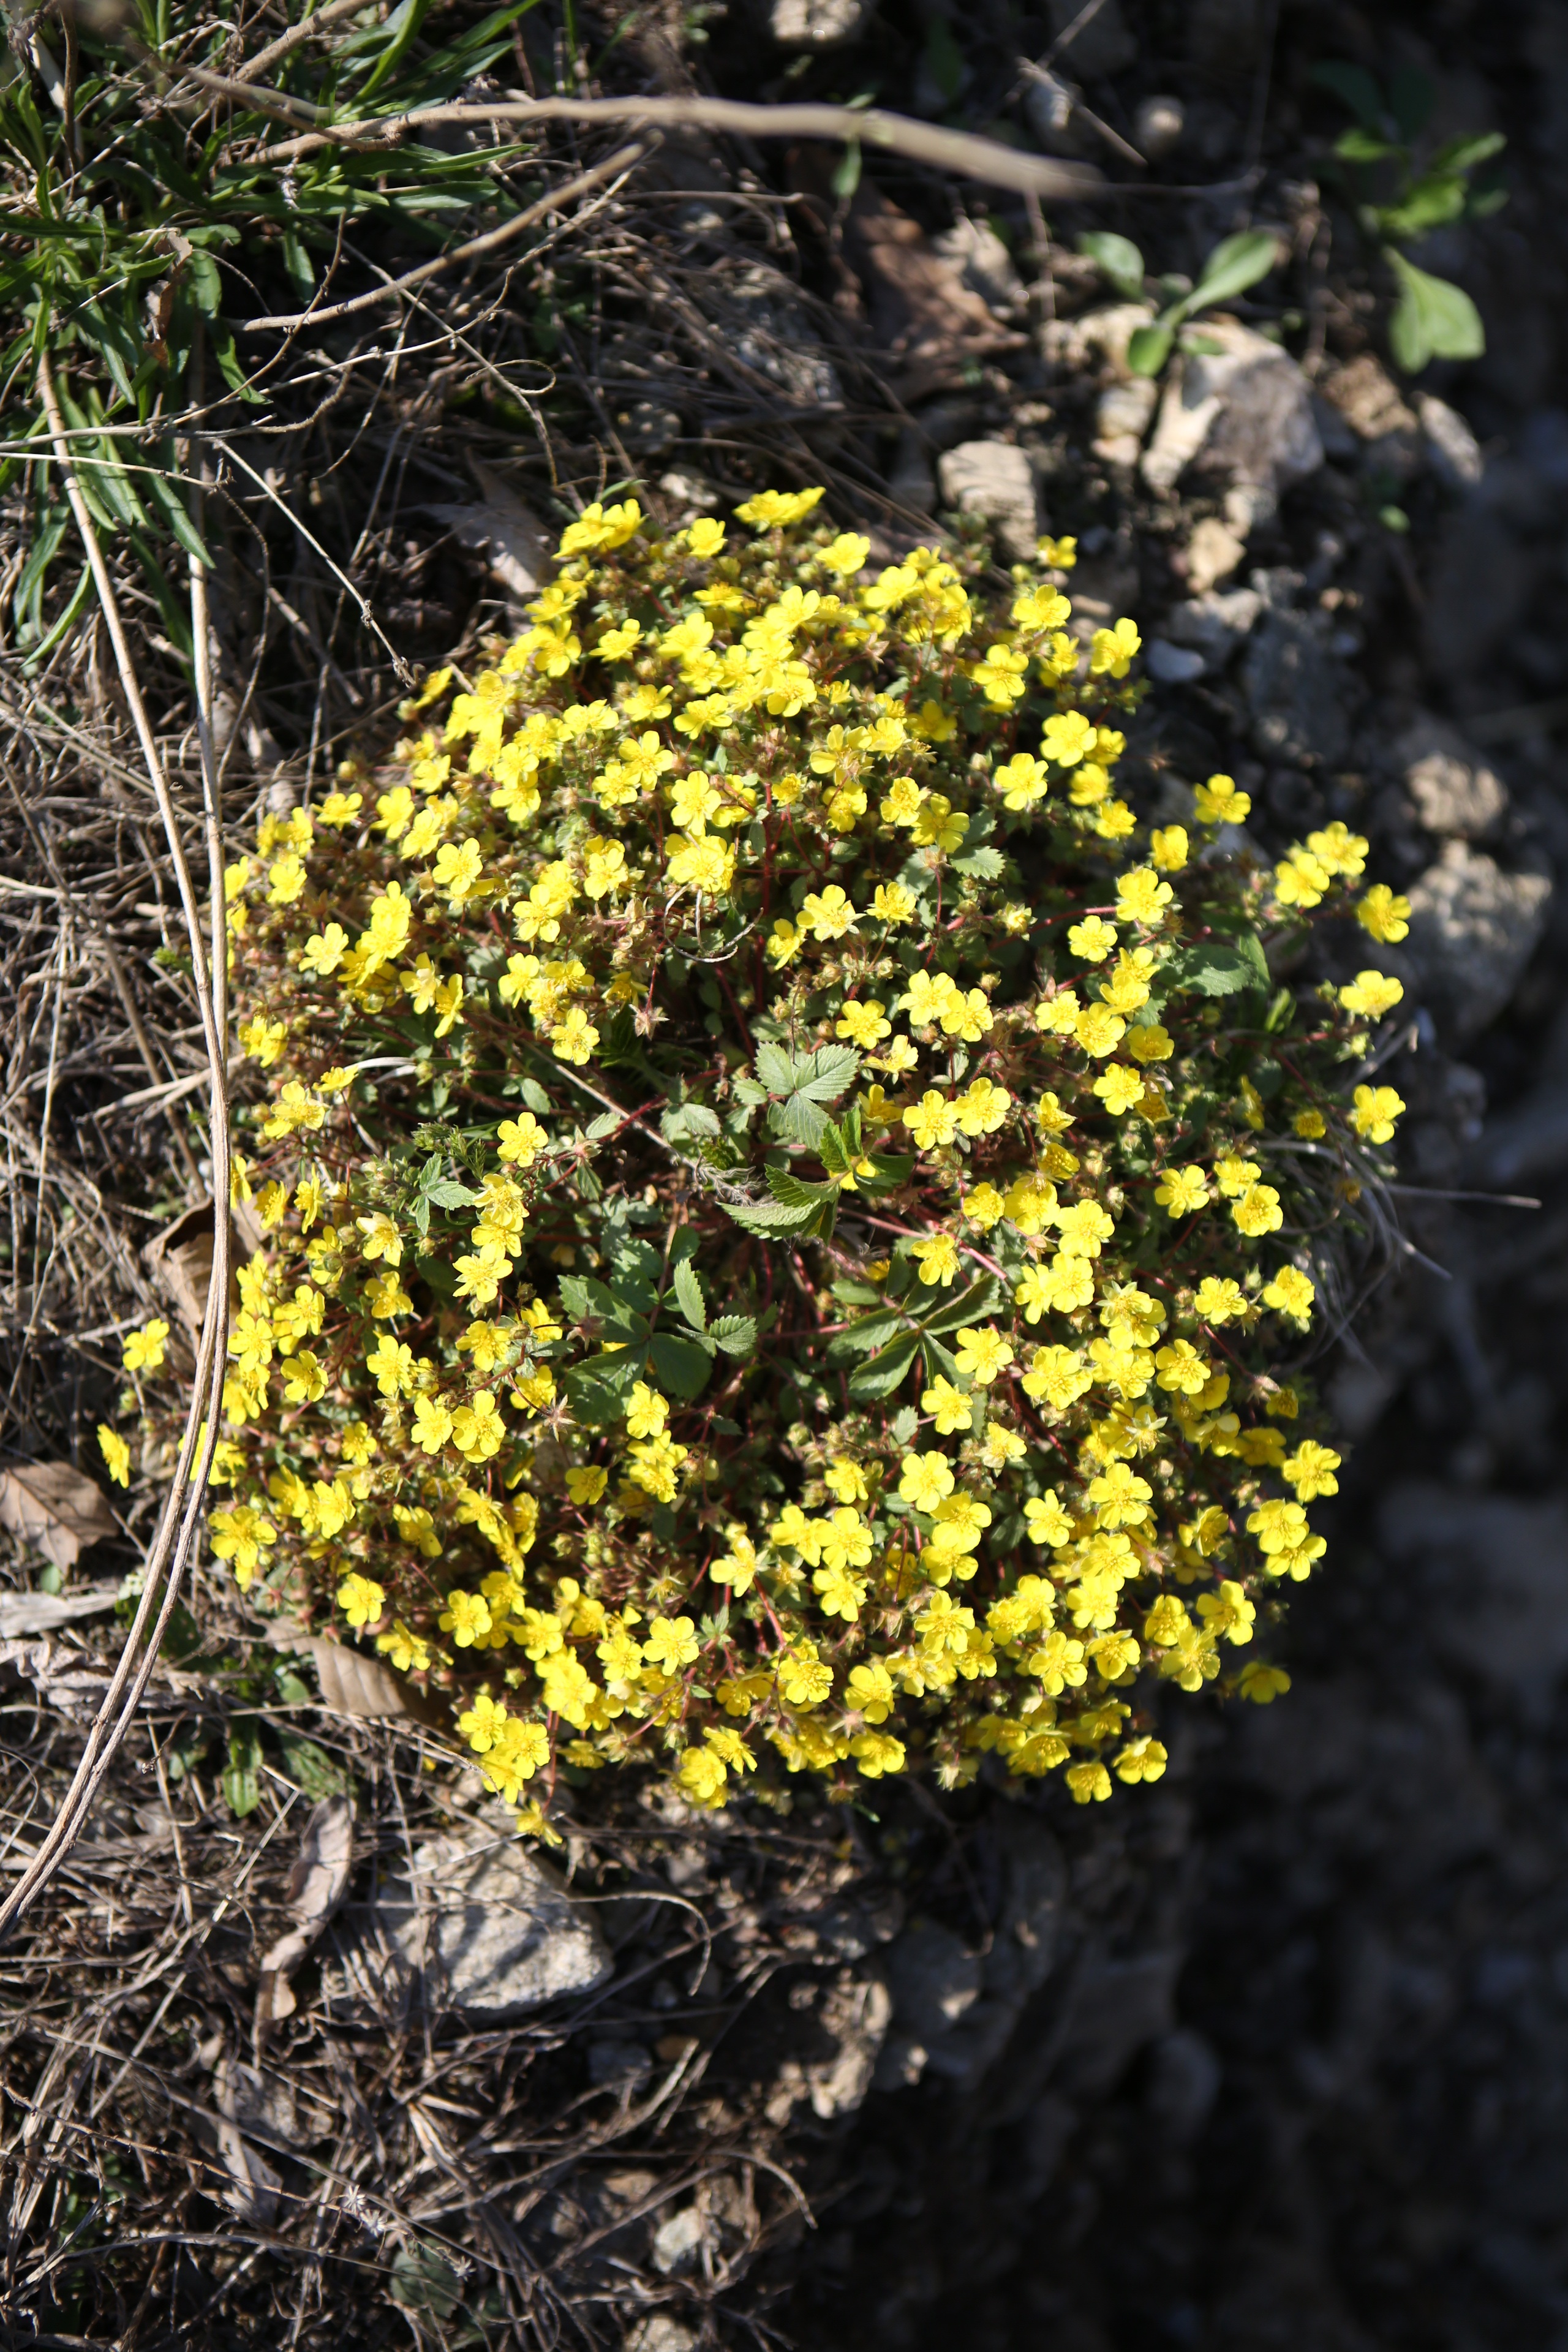
tree, nature, plant, leaf, flower, valley, green, autumn, soil, botany, yellow, flora, wildflower, flowers, shrub, woodland, macro photography, flowering plant, daisy family, subshrub, land plant, valley flowers